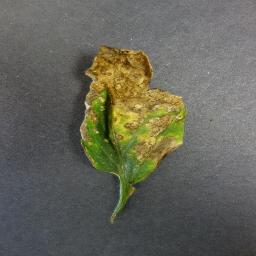
Label: Tomato___Bacterial_spot